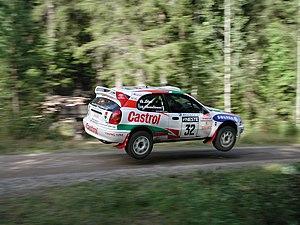
Le Groupe A est la catégorie relative aux voitures de tourisme modifiées, dans le règlement FIA. Cette catégorie a été créée en 1982 pour remplacer l'ancienne catégorie Groupe 2.